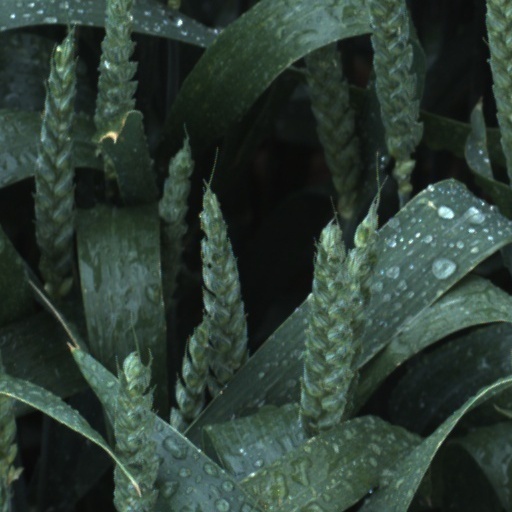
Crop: wheat